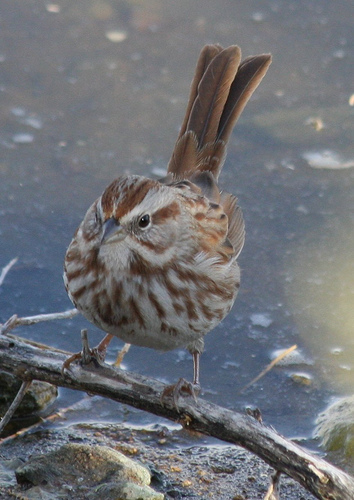
a small bird has a rounded belly, a small spotted crown, and long brown outer rectrices.
this bird has distinctive-looking brown and white stripes all over its body, and its brown tail sticks up.
a small bird dappled with white and brown feathers and possessing a long brown tail.
this bird has brown and grey colored crown, abdomen, and coverts with its retrices in brown color.
a bird with a slamm triangular bill, gray eyebrow, small head, and brown spots on its fat breast.
this bird has a speckled belly and breast with a short pointy bill.
large body, long and dark brown tail, tan colored body and head with dark brown stripes
this bird has wings that are brown and has a white bellya small bird mainly grey in color, with brown stripes along its head and brown and grey spots on its coverts.
the bird is small with a pointed bill, has striping on its head and the body is brown and white.
Species: Song Sparrow